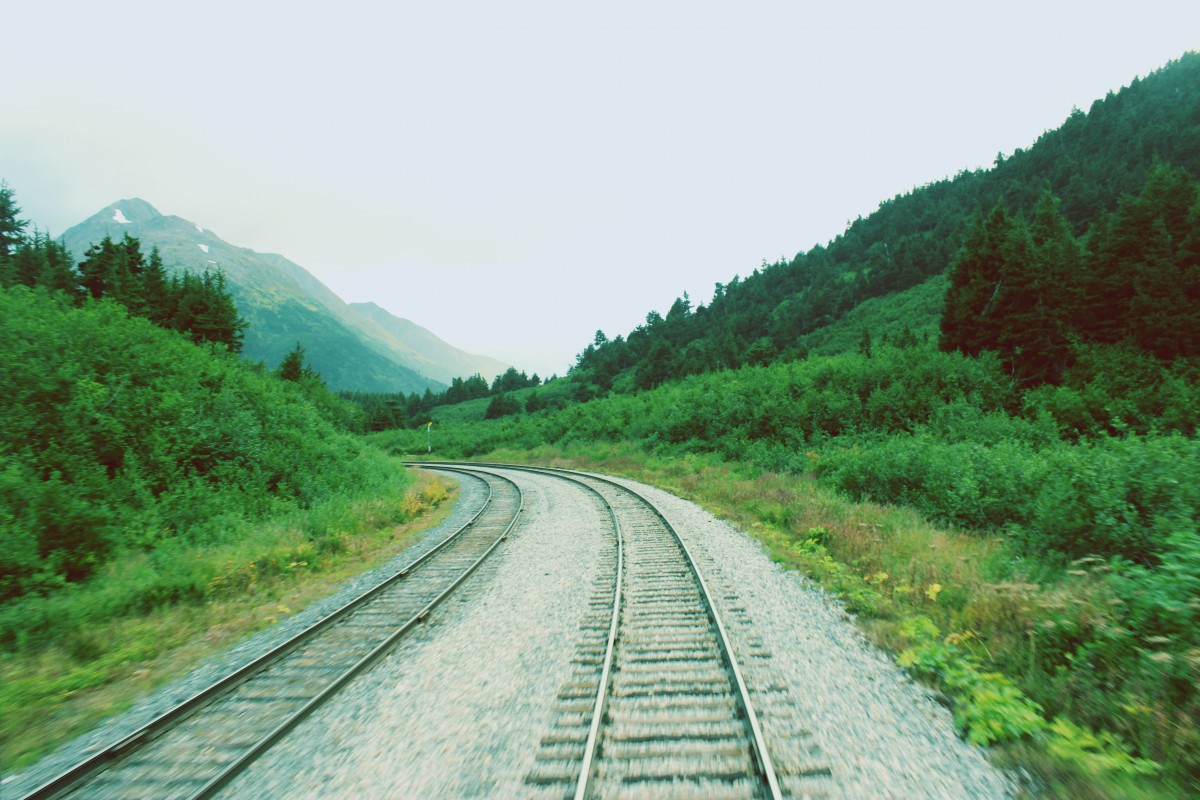
Tags: forest, track, meadow, hill, highway, valley, mountain range, dirt road, green, infrastructure, ecosystem, rail transport, rural area, mountain pass